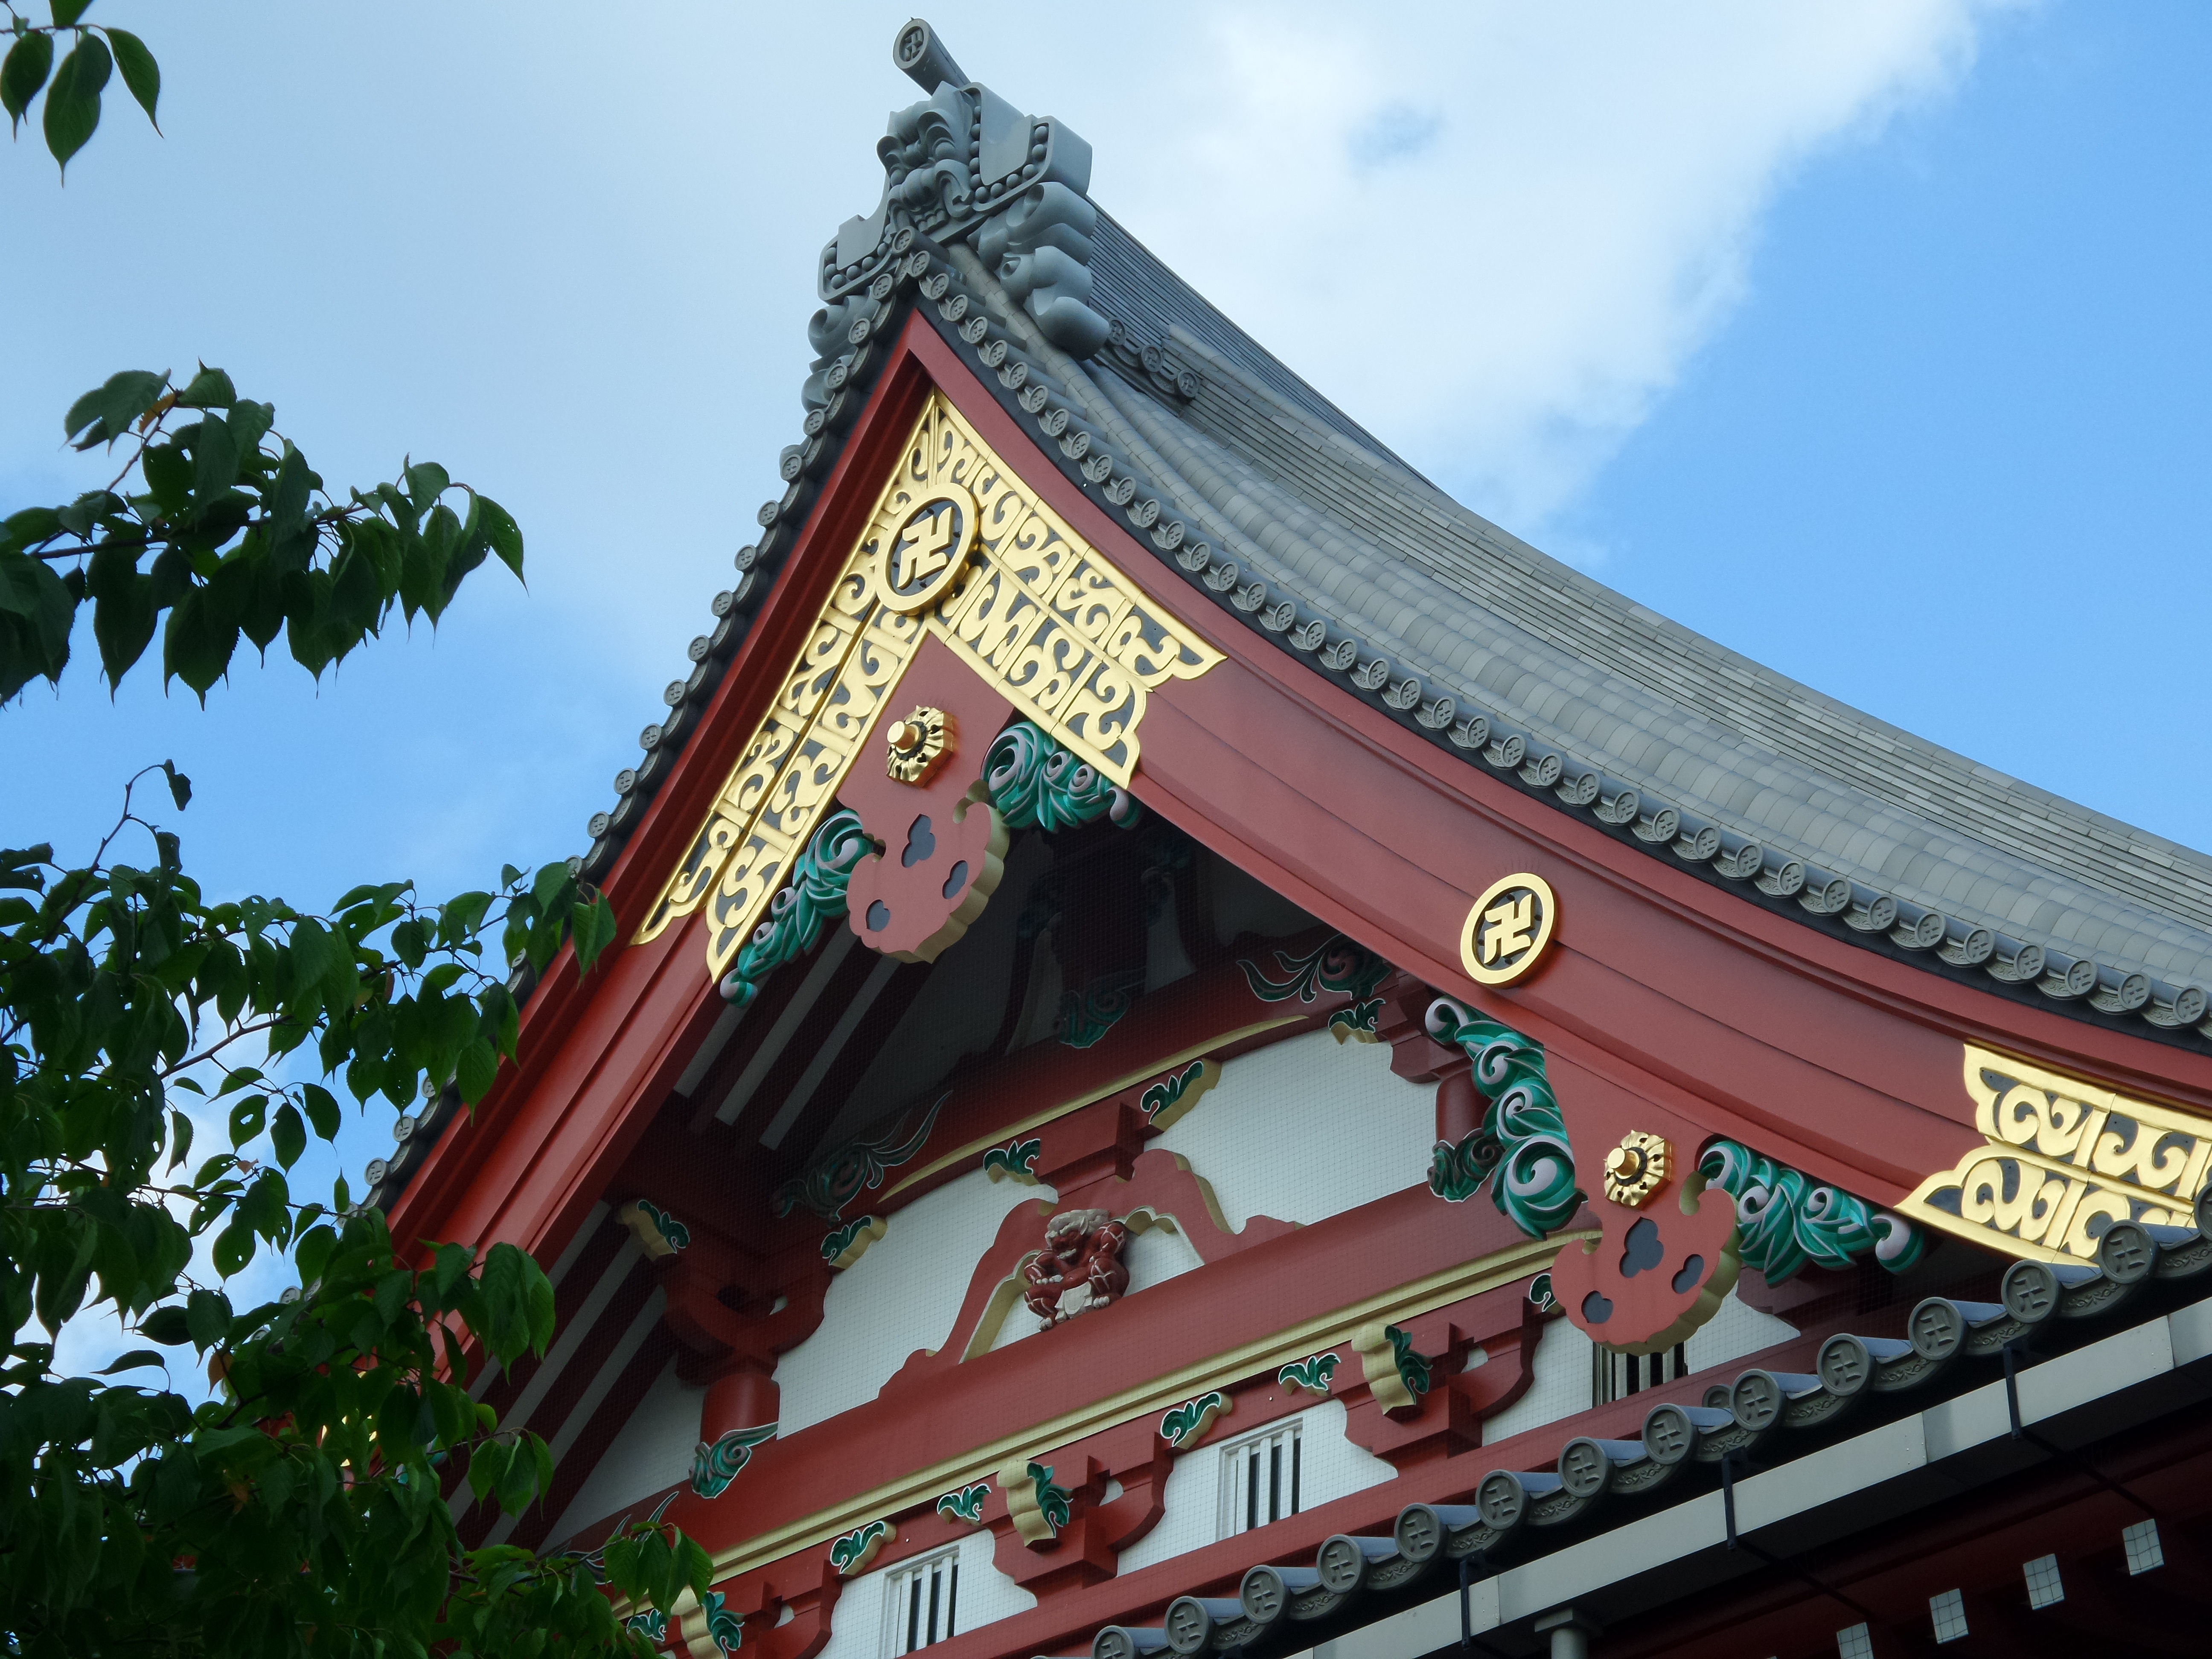
sky, roof, building, decoration, red, tower, landmark, blue, japan, place of worship, gold, temple, shrine, chinese architecture, pagoda, wat, hindu temple, historic site, shinto shrine